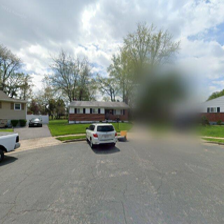
Label: streetView